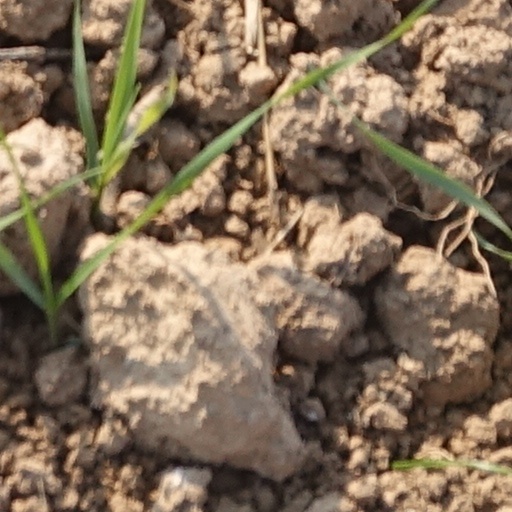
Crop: wheat